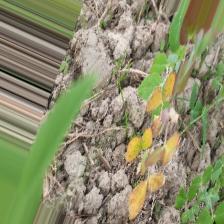
Label: Ascochyta blight